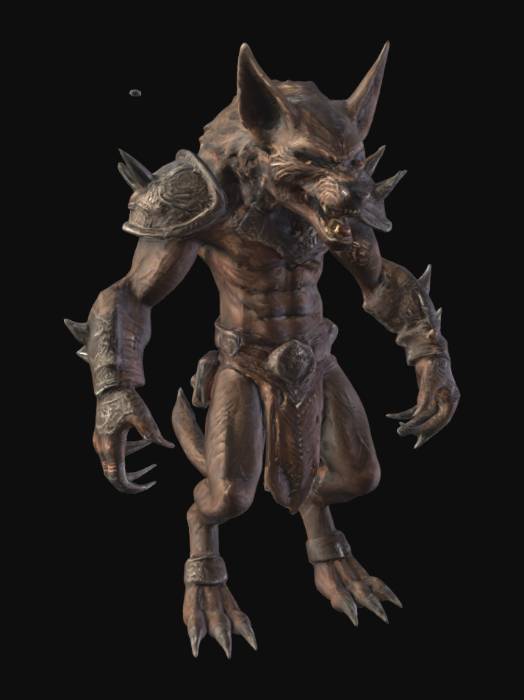
미적 점수 (1~10점): 8